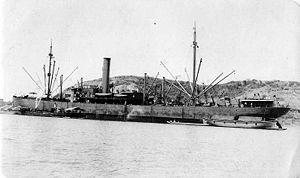
Le SS Kentuckian est un cargo américain construit en 1910 pour l'American-Hawaiian Steamship Company. Pendant la Première Guerre mondiale, il sert de transport pour l'United States Army sous le nom d'USAT Kentuckian, puis de transport pour l'United States Navy sous le nom d'USS Kentuckian.